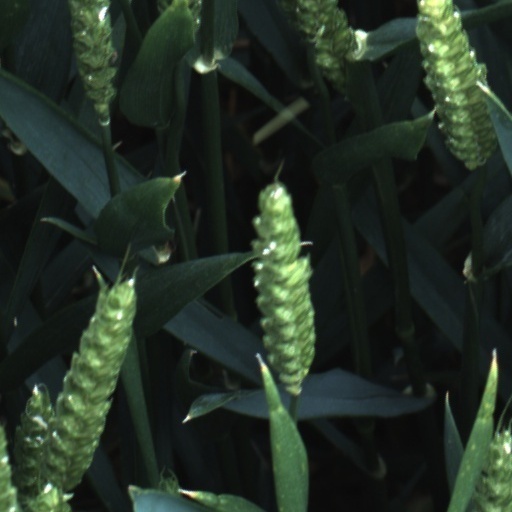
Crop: wheat